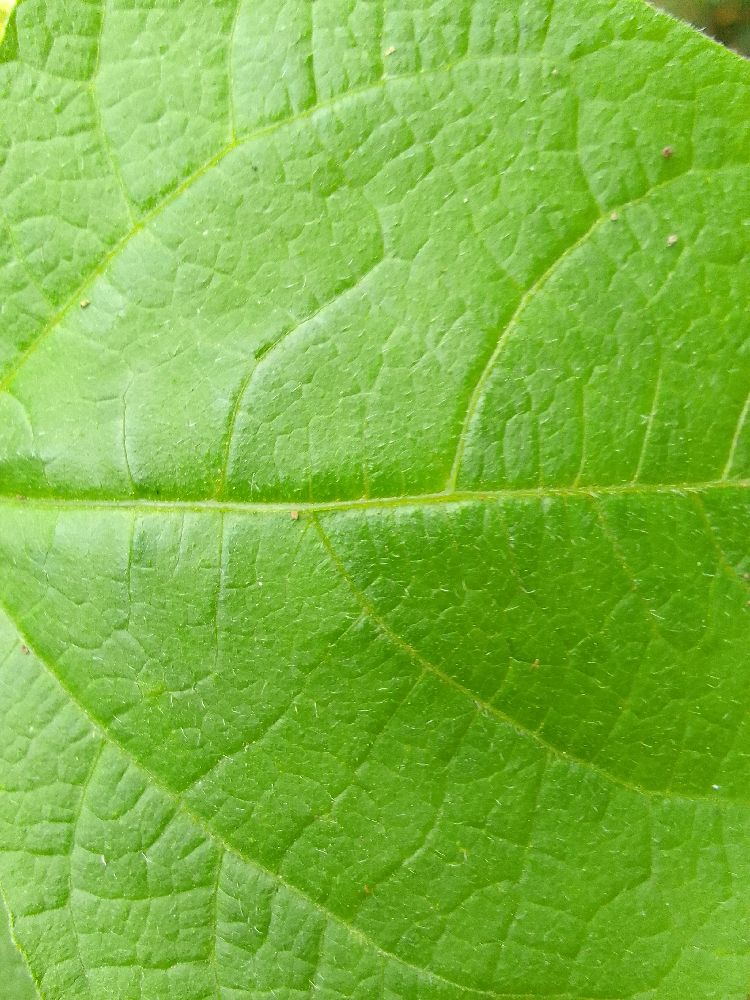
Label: healthy